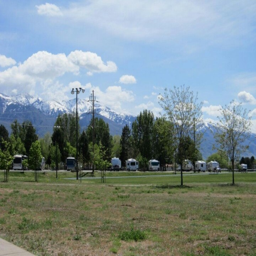
this is the newer section .